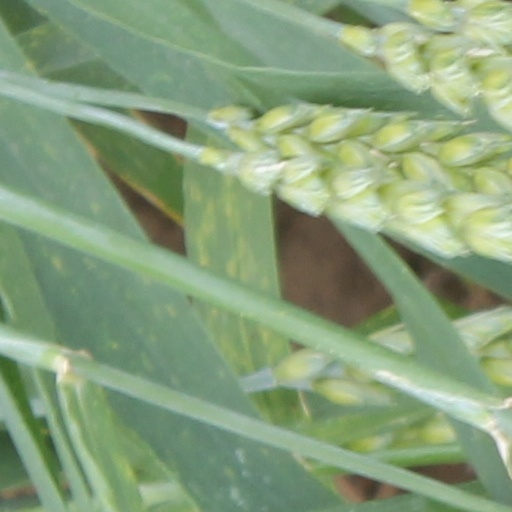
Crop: wheat